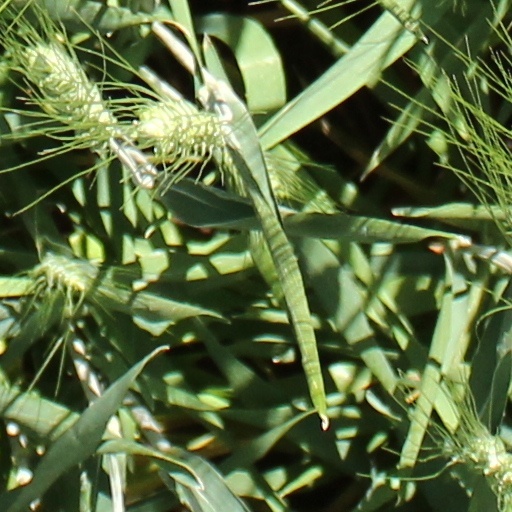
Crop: wheat